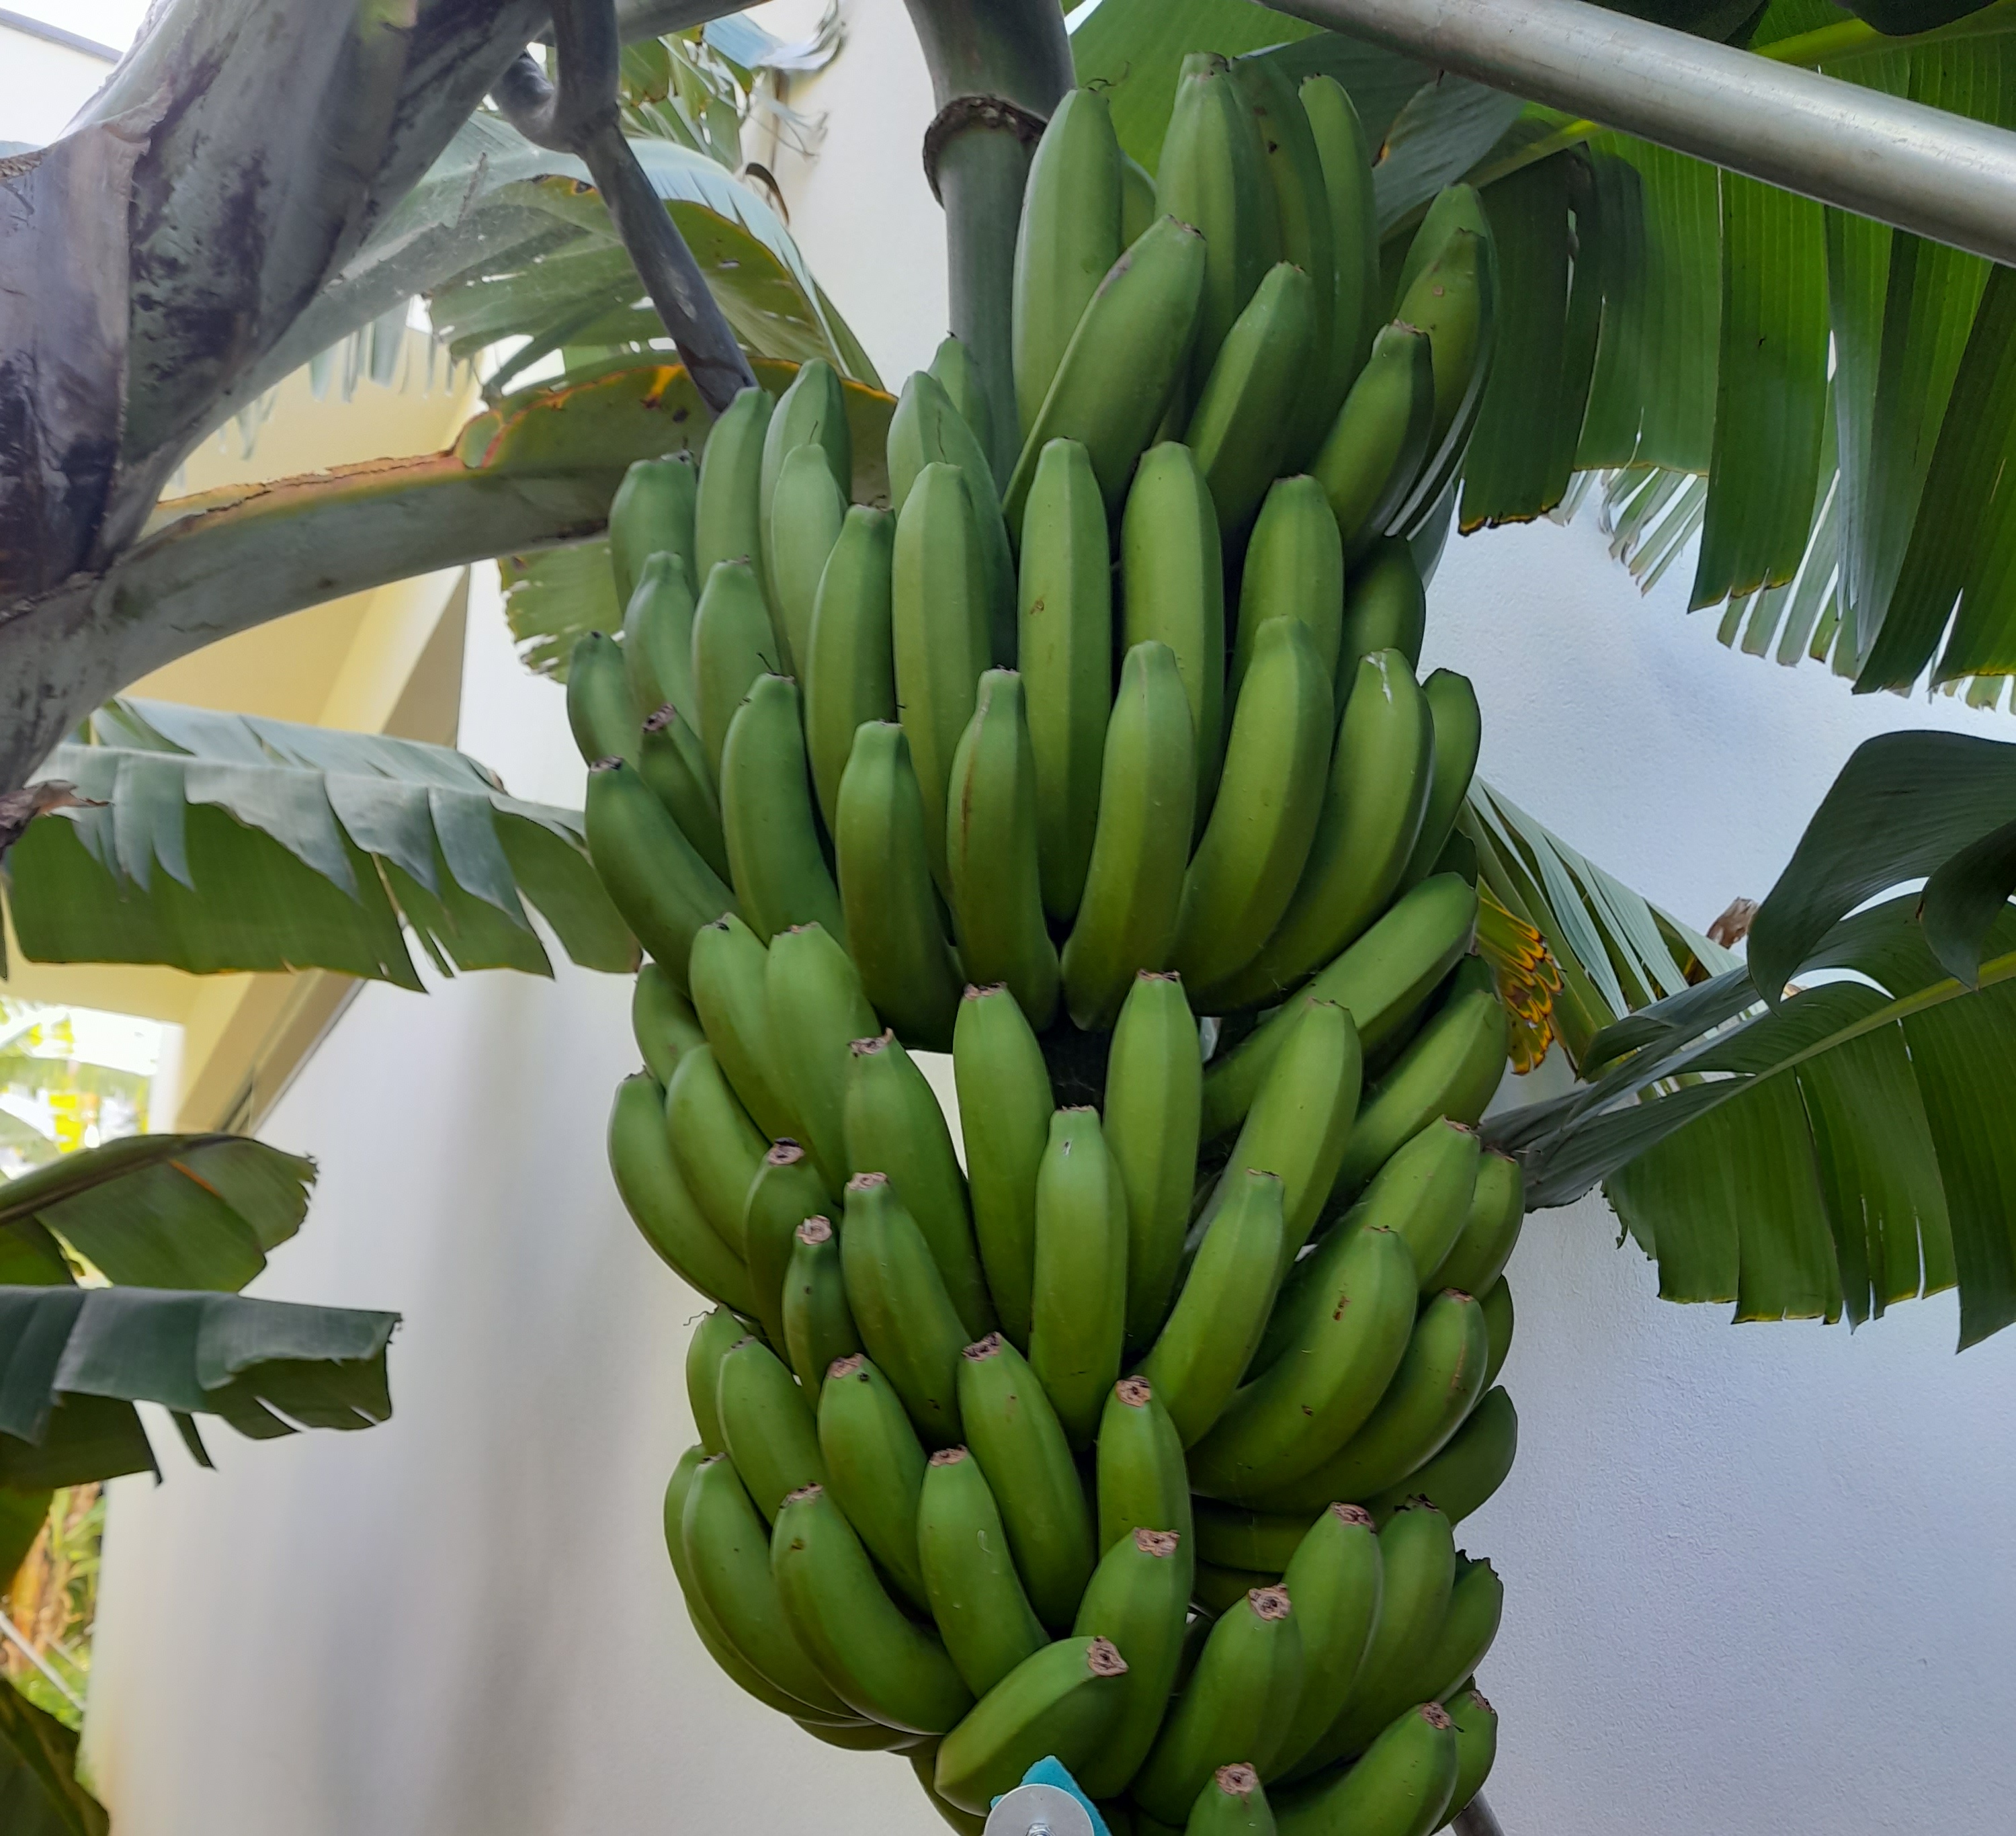
Label: Cut